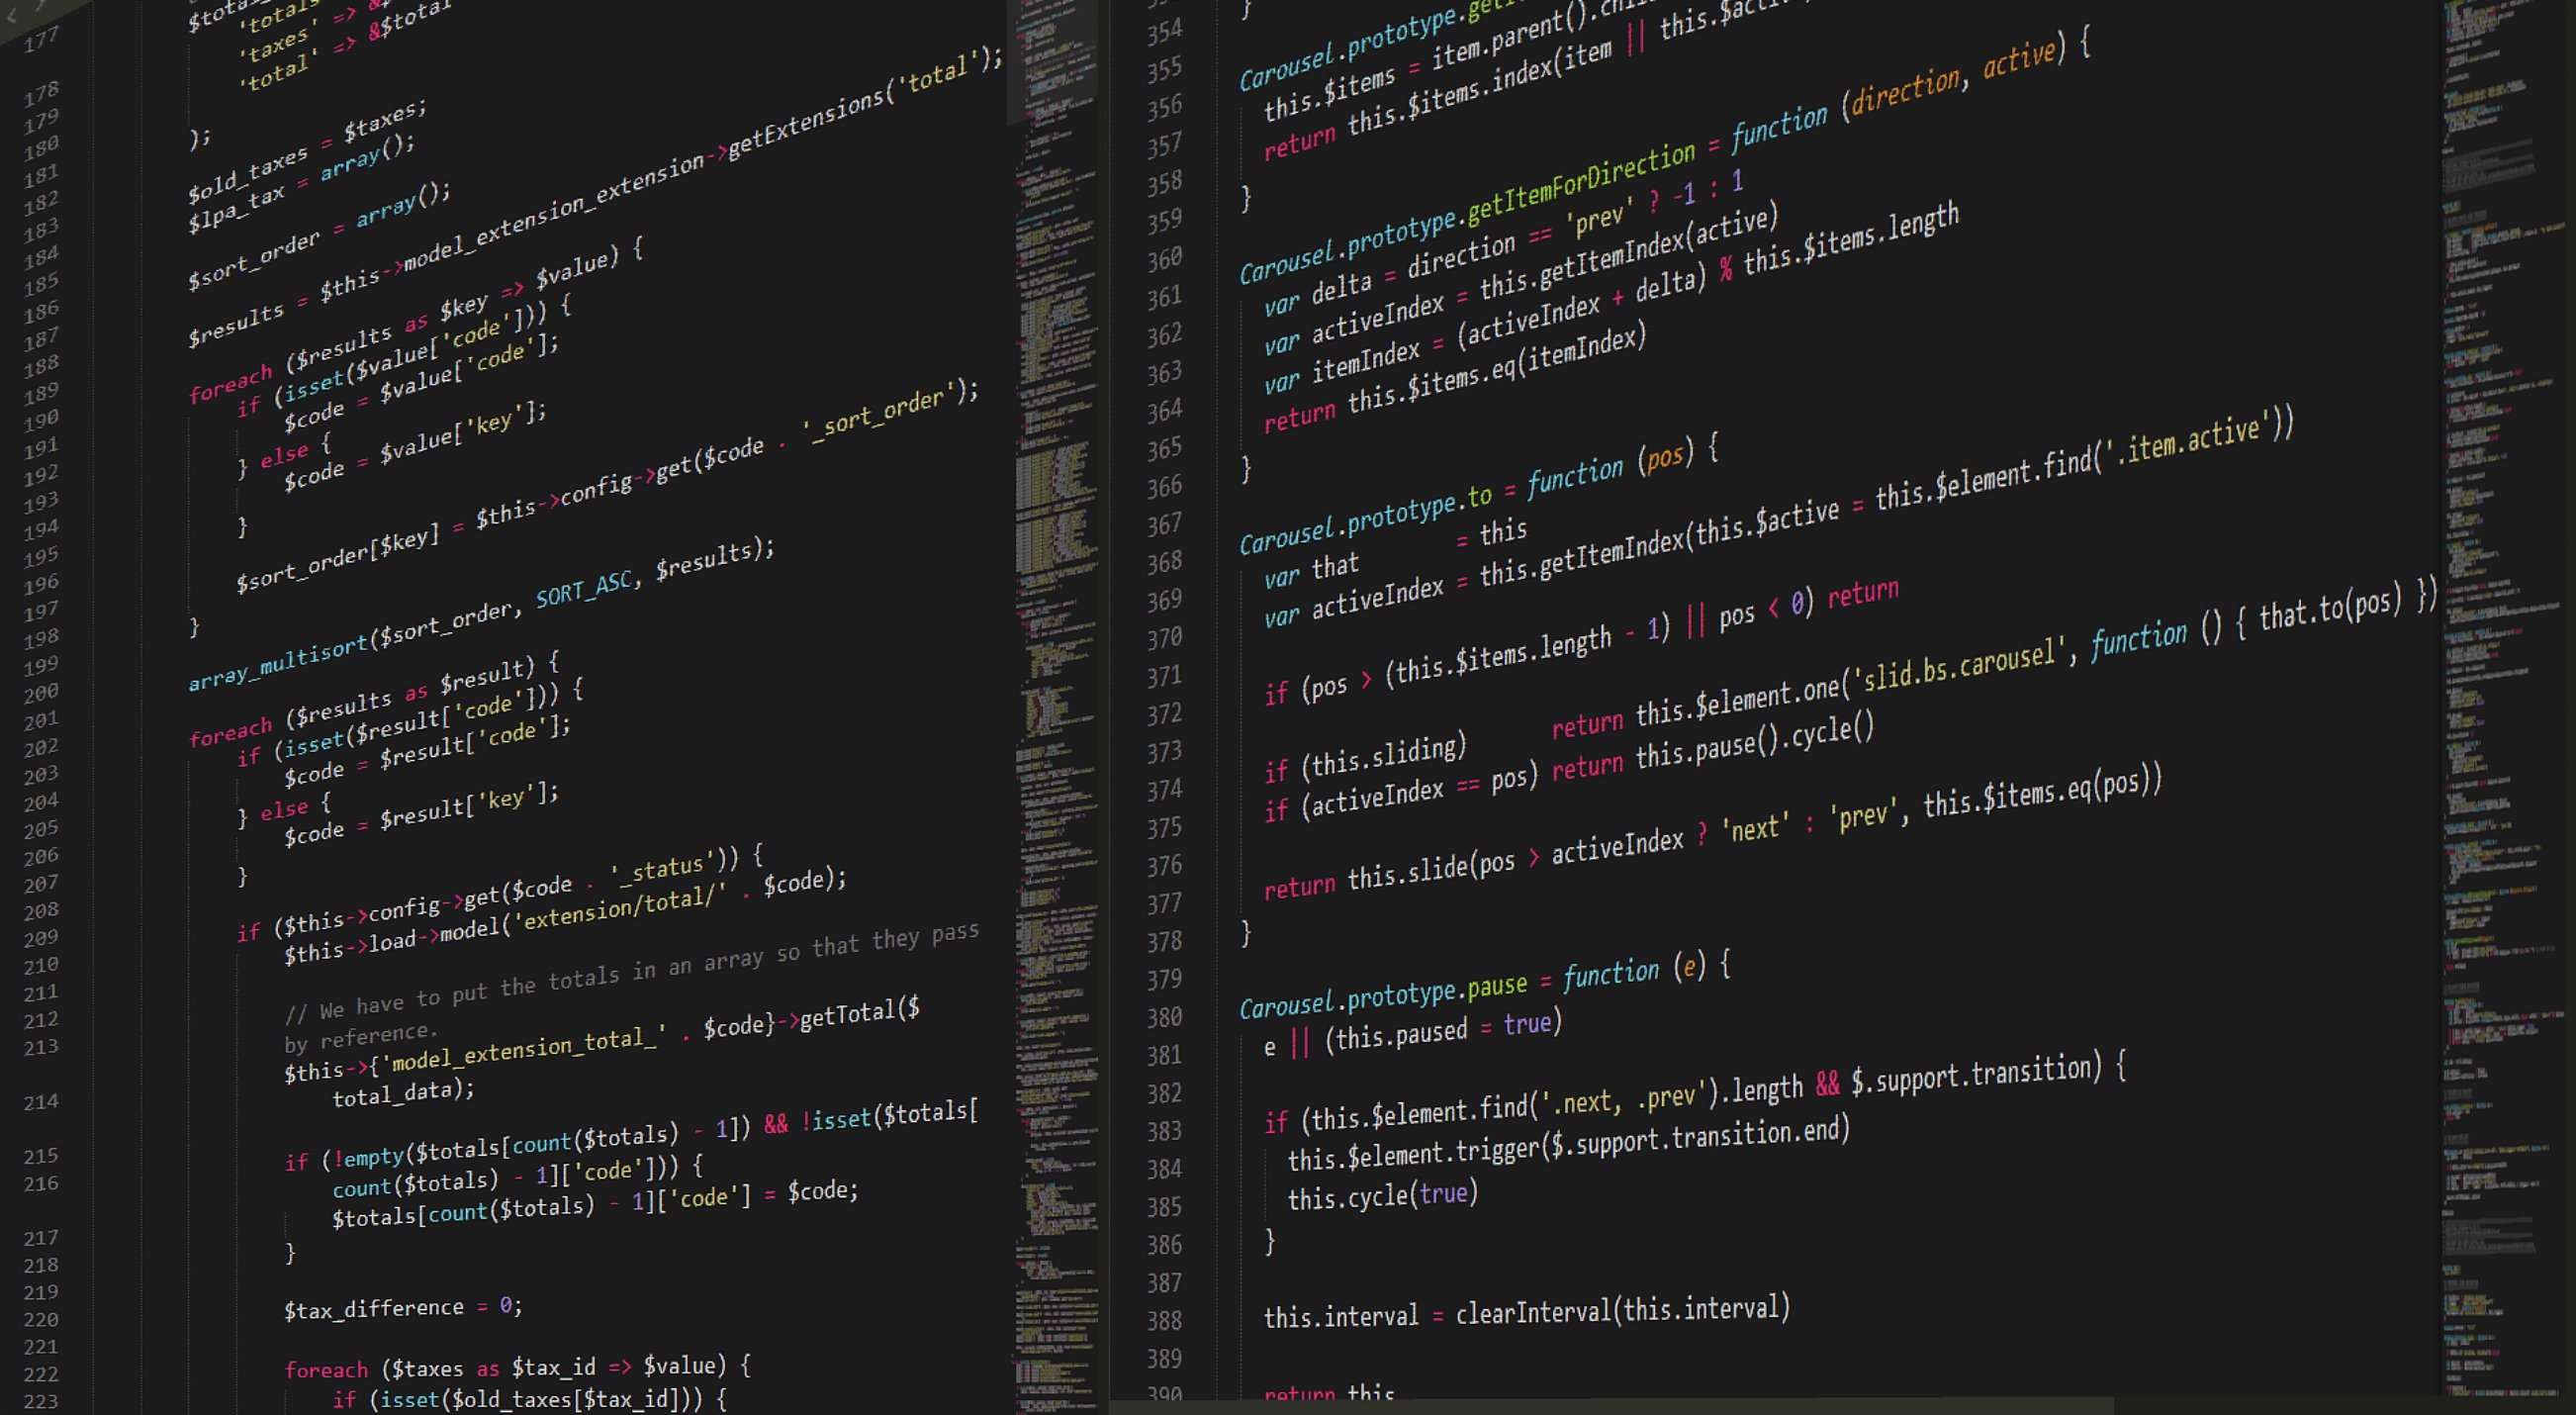
text, font, menu, screenshot